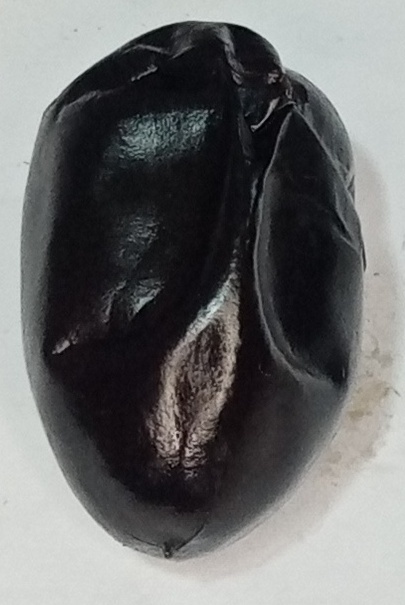
Variety: kupro
Size: large
Grade: grade-1